Nigeria

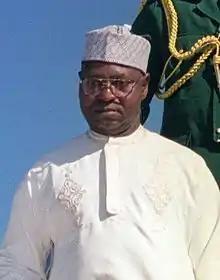

The Shagari government became viewed as corrupt by virtually all sectors of Nigerian society. In 1983, the inspectors of the state-owned Nigerian National Petroleum Corporation began to notice "the slow poisoning of the waters of this country". In August 1983, Shagari and the NPN were returned to power in a landslide victory, with a majority of seats in the National Assembly and control of 12 state governments. But the elections were marred by violence, and allegations of widespread vote-rigging and electoral malfeasance led to legal battles over the results. There were also uncertainties, such as in the first republic, that political leaders may be unable to govern properly.